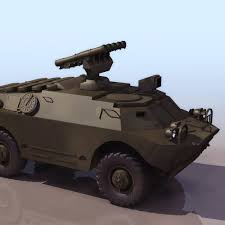
Label: BRDM